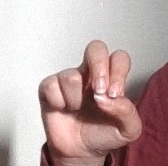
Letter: gaaf